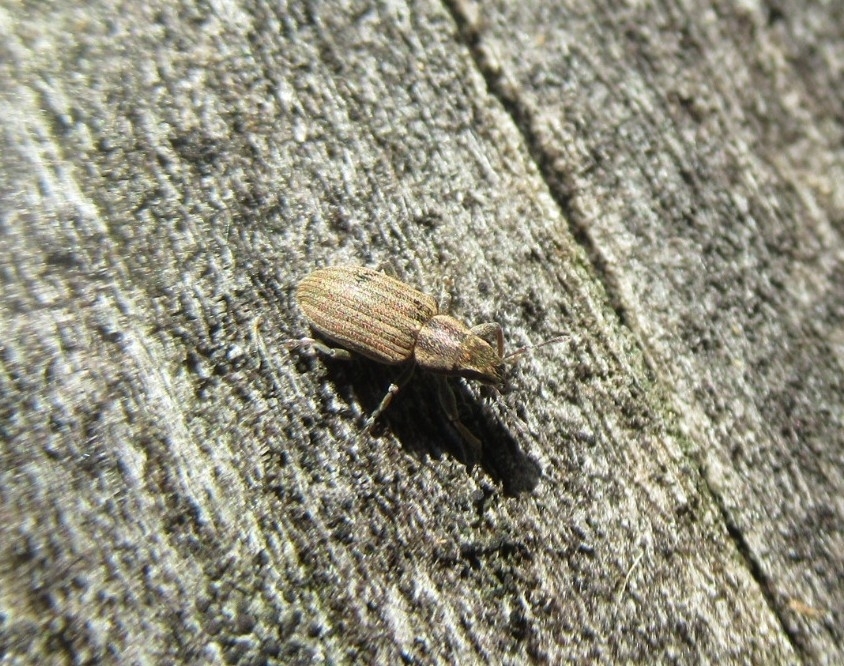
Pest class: pea_leaf_weevil